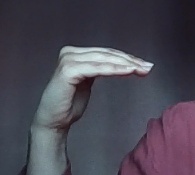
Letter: haa